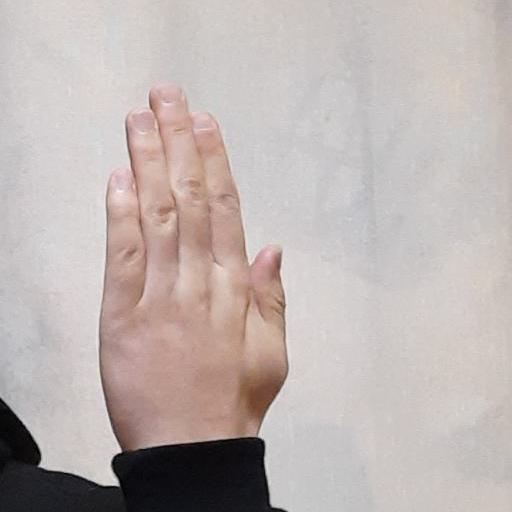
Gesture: stop_inverted